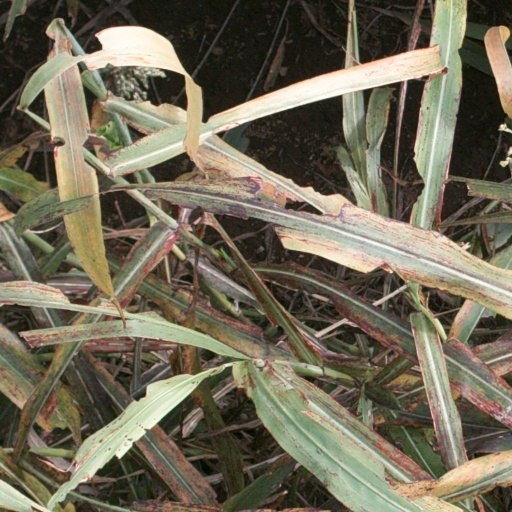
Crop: sorghum